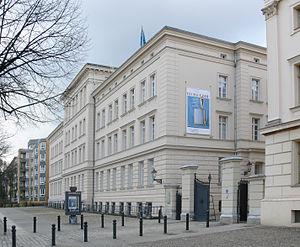
Le musée Bröhan est le musée de Berlin consacré à l'Art nouveau, l'Art déco et au design. Il se situe face au château de Charlottenburg.